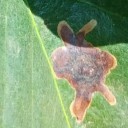
Label: Miner